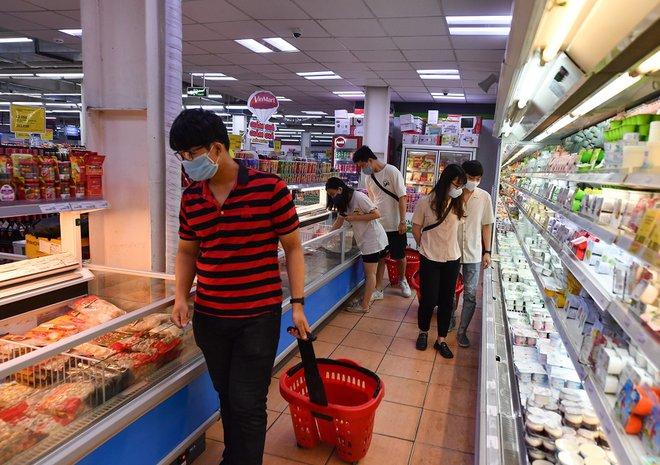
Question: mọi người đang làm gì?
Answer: họ đang đi siêu thị